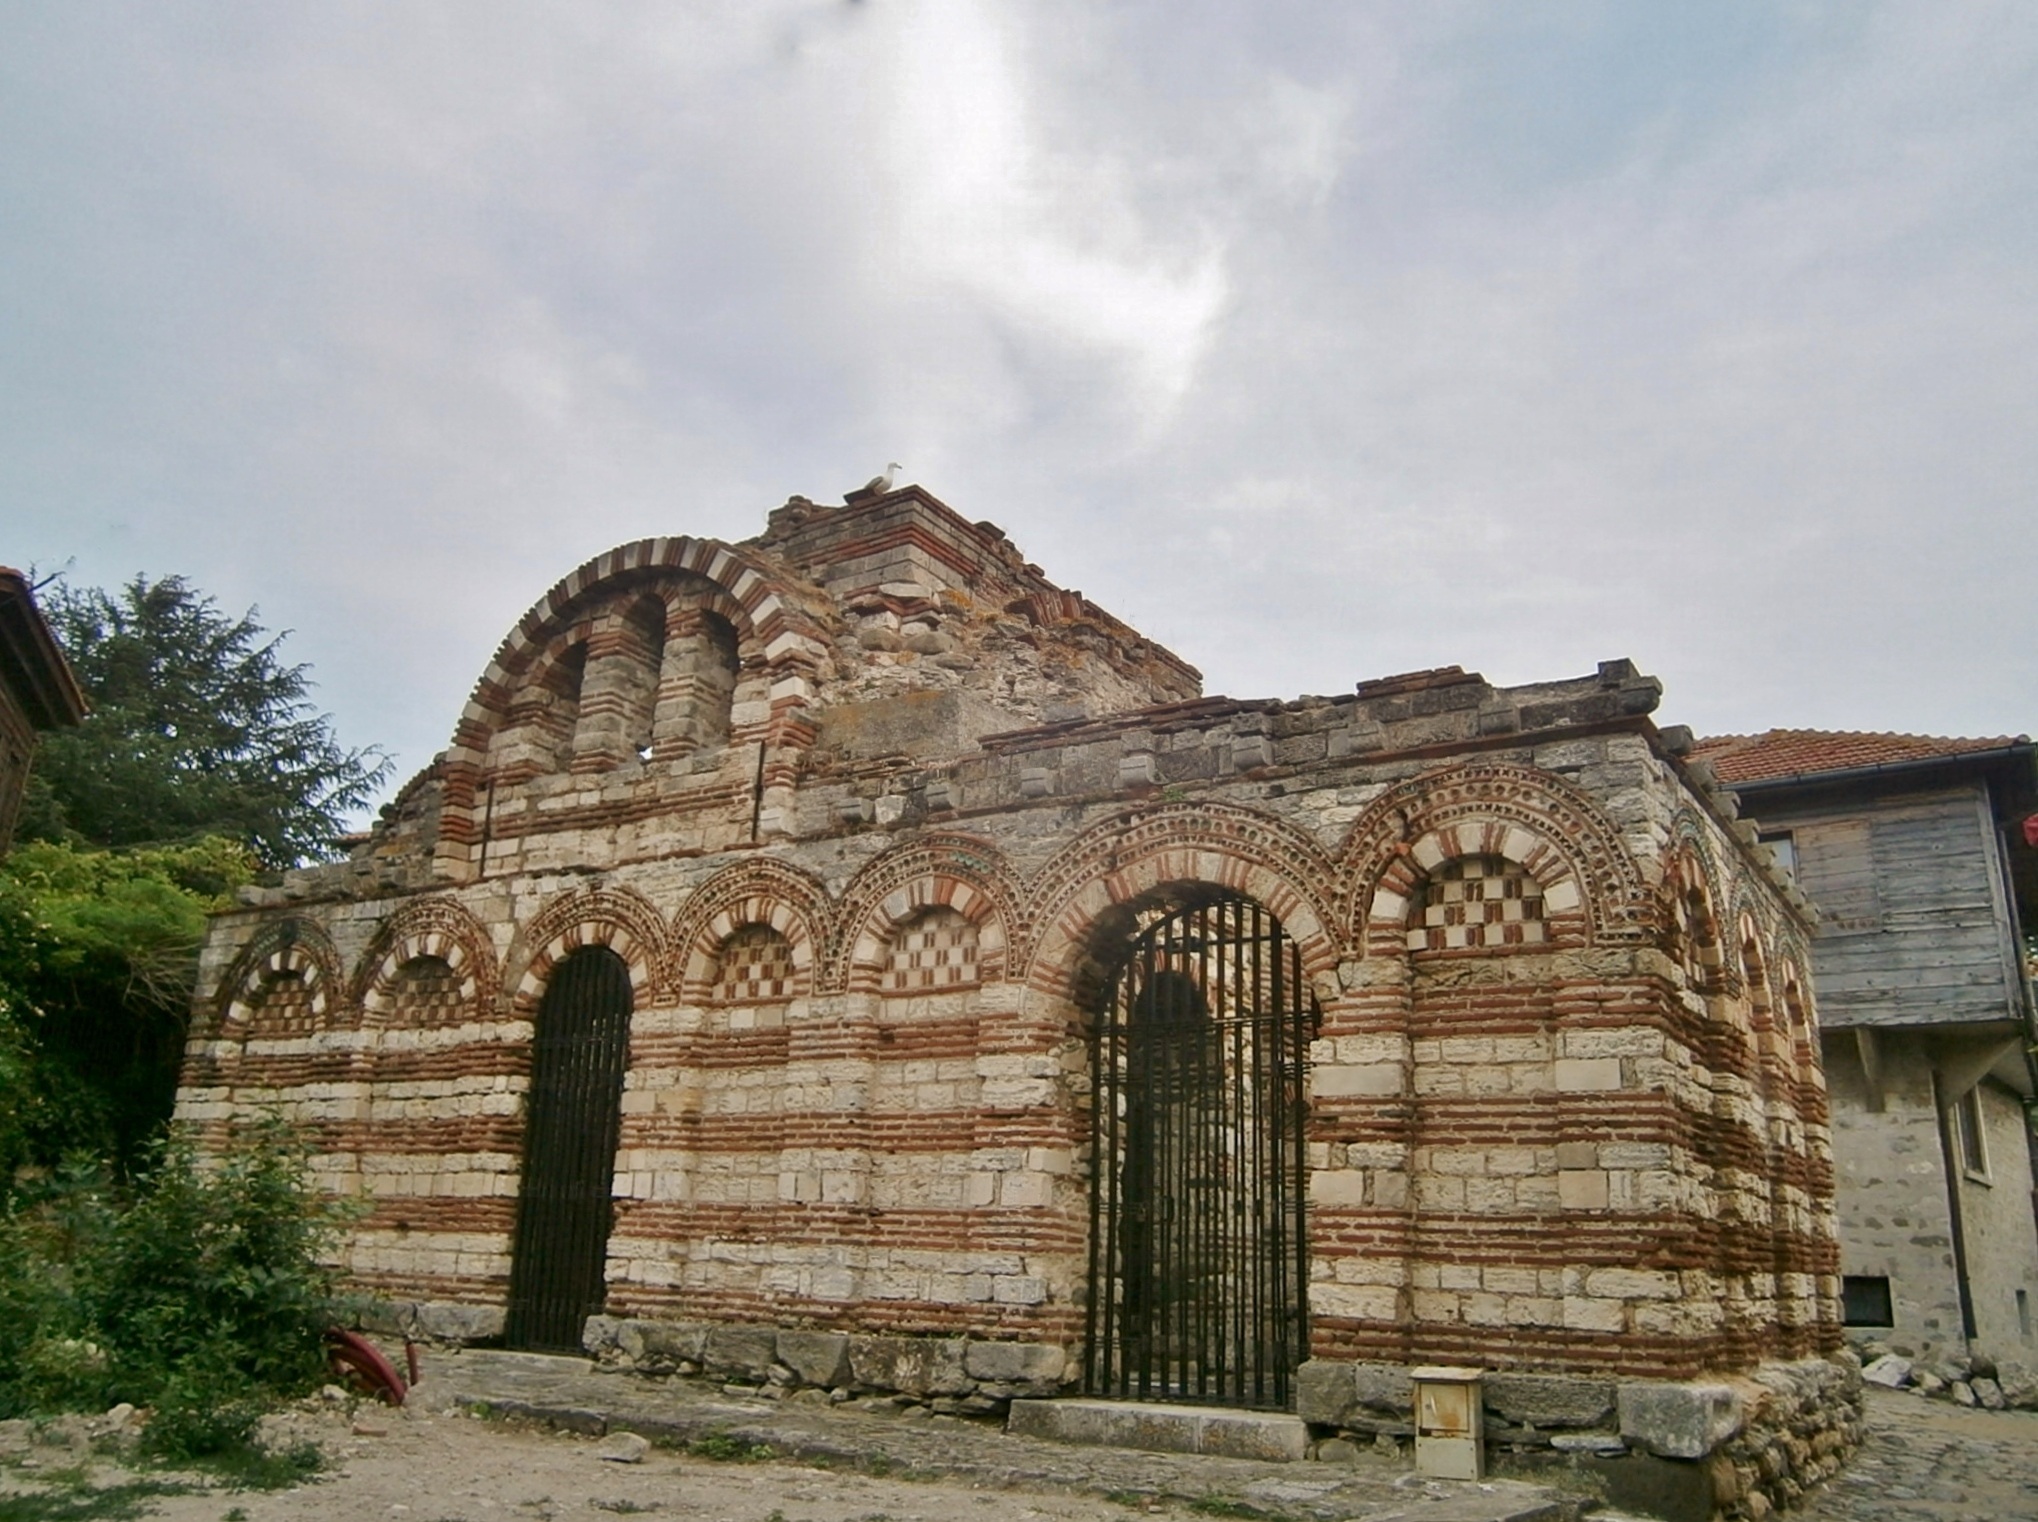
rock, building, old, monument, chapel, fortification, place of worship, temple, ruins, monastery, history, bulgaria, nessebar, archaeological site, unesco world heritage site, historic site, ancient history, sunny beach, maya civilization